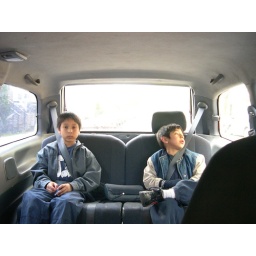
The boys just sitting in the van after I picked them up from the sitters house.